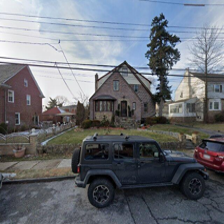
Label: streetView